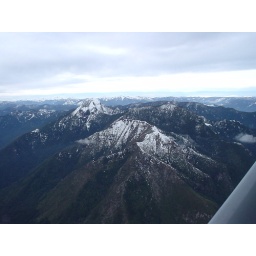
flying over the mountains in Pucon, Chile